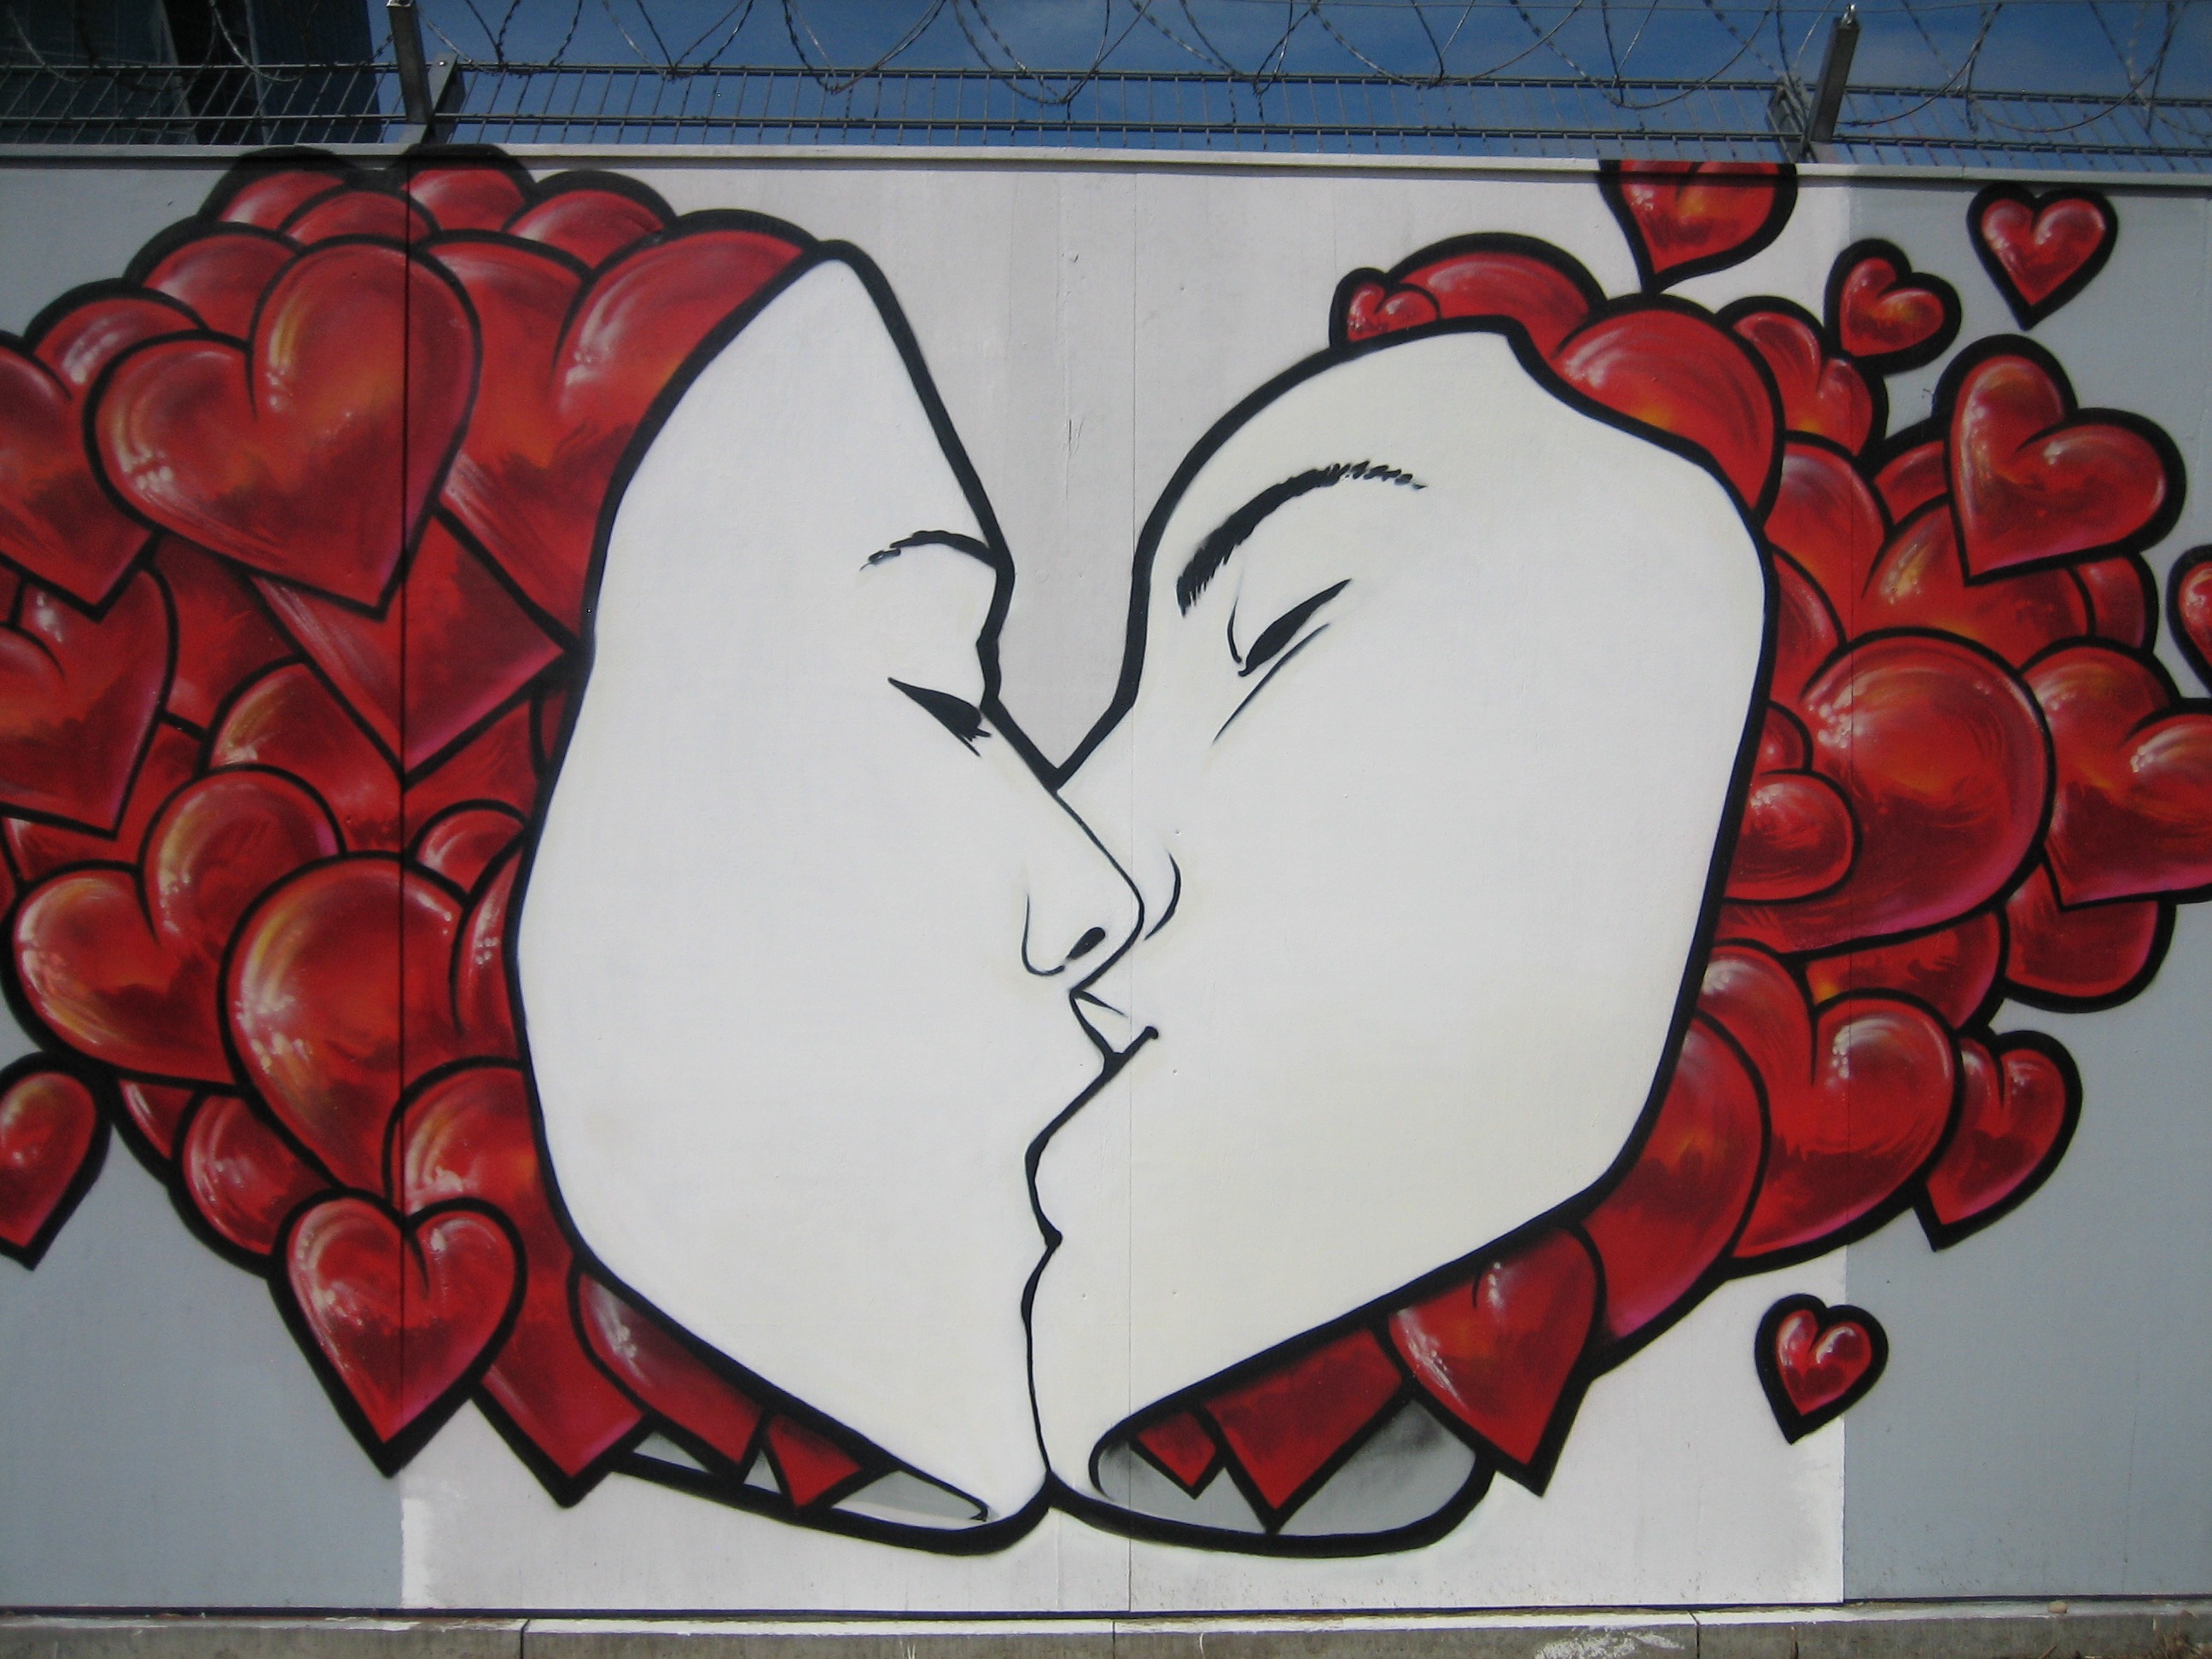
window, glass, heart, red, kiss, graffiti, street art, human body, art, drawing, mural, organ, carving, frankfurt, ecb, graffitti, modern art, construction fence